El Camino (The Black Keys album)

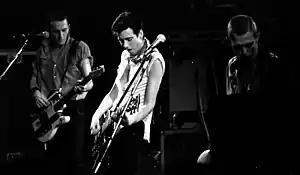
The Clash were one of the groups cited by the Black Keys as a musical influence on "El Camino".

"El Camino" follows the Black Keys' garage rock style but places less emphasis on blues than the group's previous records. The album instead draws more influence from other popular genres from the 1950s to the 1970s, including rock and roll, glam rock, rockabilly, surf rock and soul. Carney explained the album's direction, "After the first three or four songs were recorded, it kind of became apparent that they're all rooted in this early rock and roll feel. It was around that time that we decided to make a whole album that was built around that." The band cited several older musical acts as musical influences on the album, including the Clash, the Cramps, T. Rex, Johnny Burnette, Ramones, the Beatles, Sweet, and the Cars. Following the sonic expansion on their previous two albums, "Attack & Release" and "Brothers", for "El Camino" they sought to strip-down their sound by writing an album of "efficient rock-and-roll songs and minimal instrumentation".